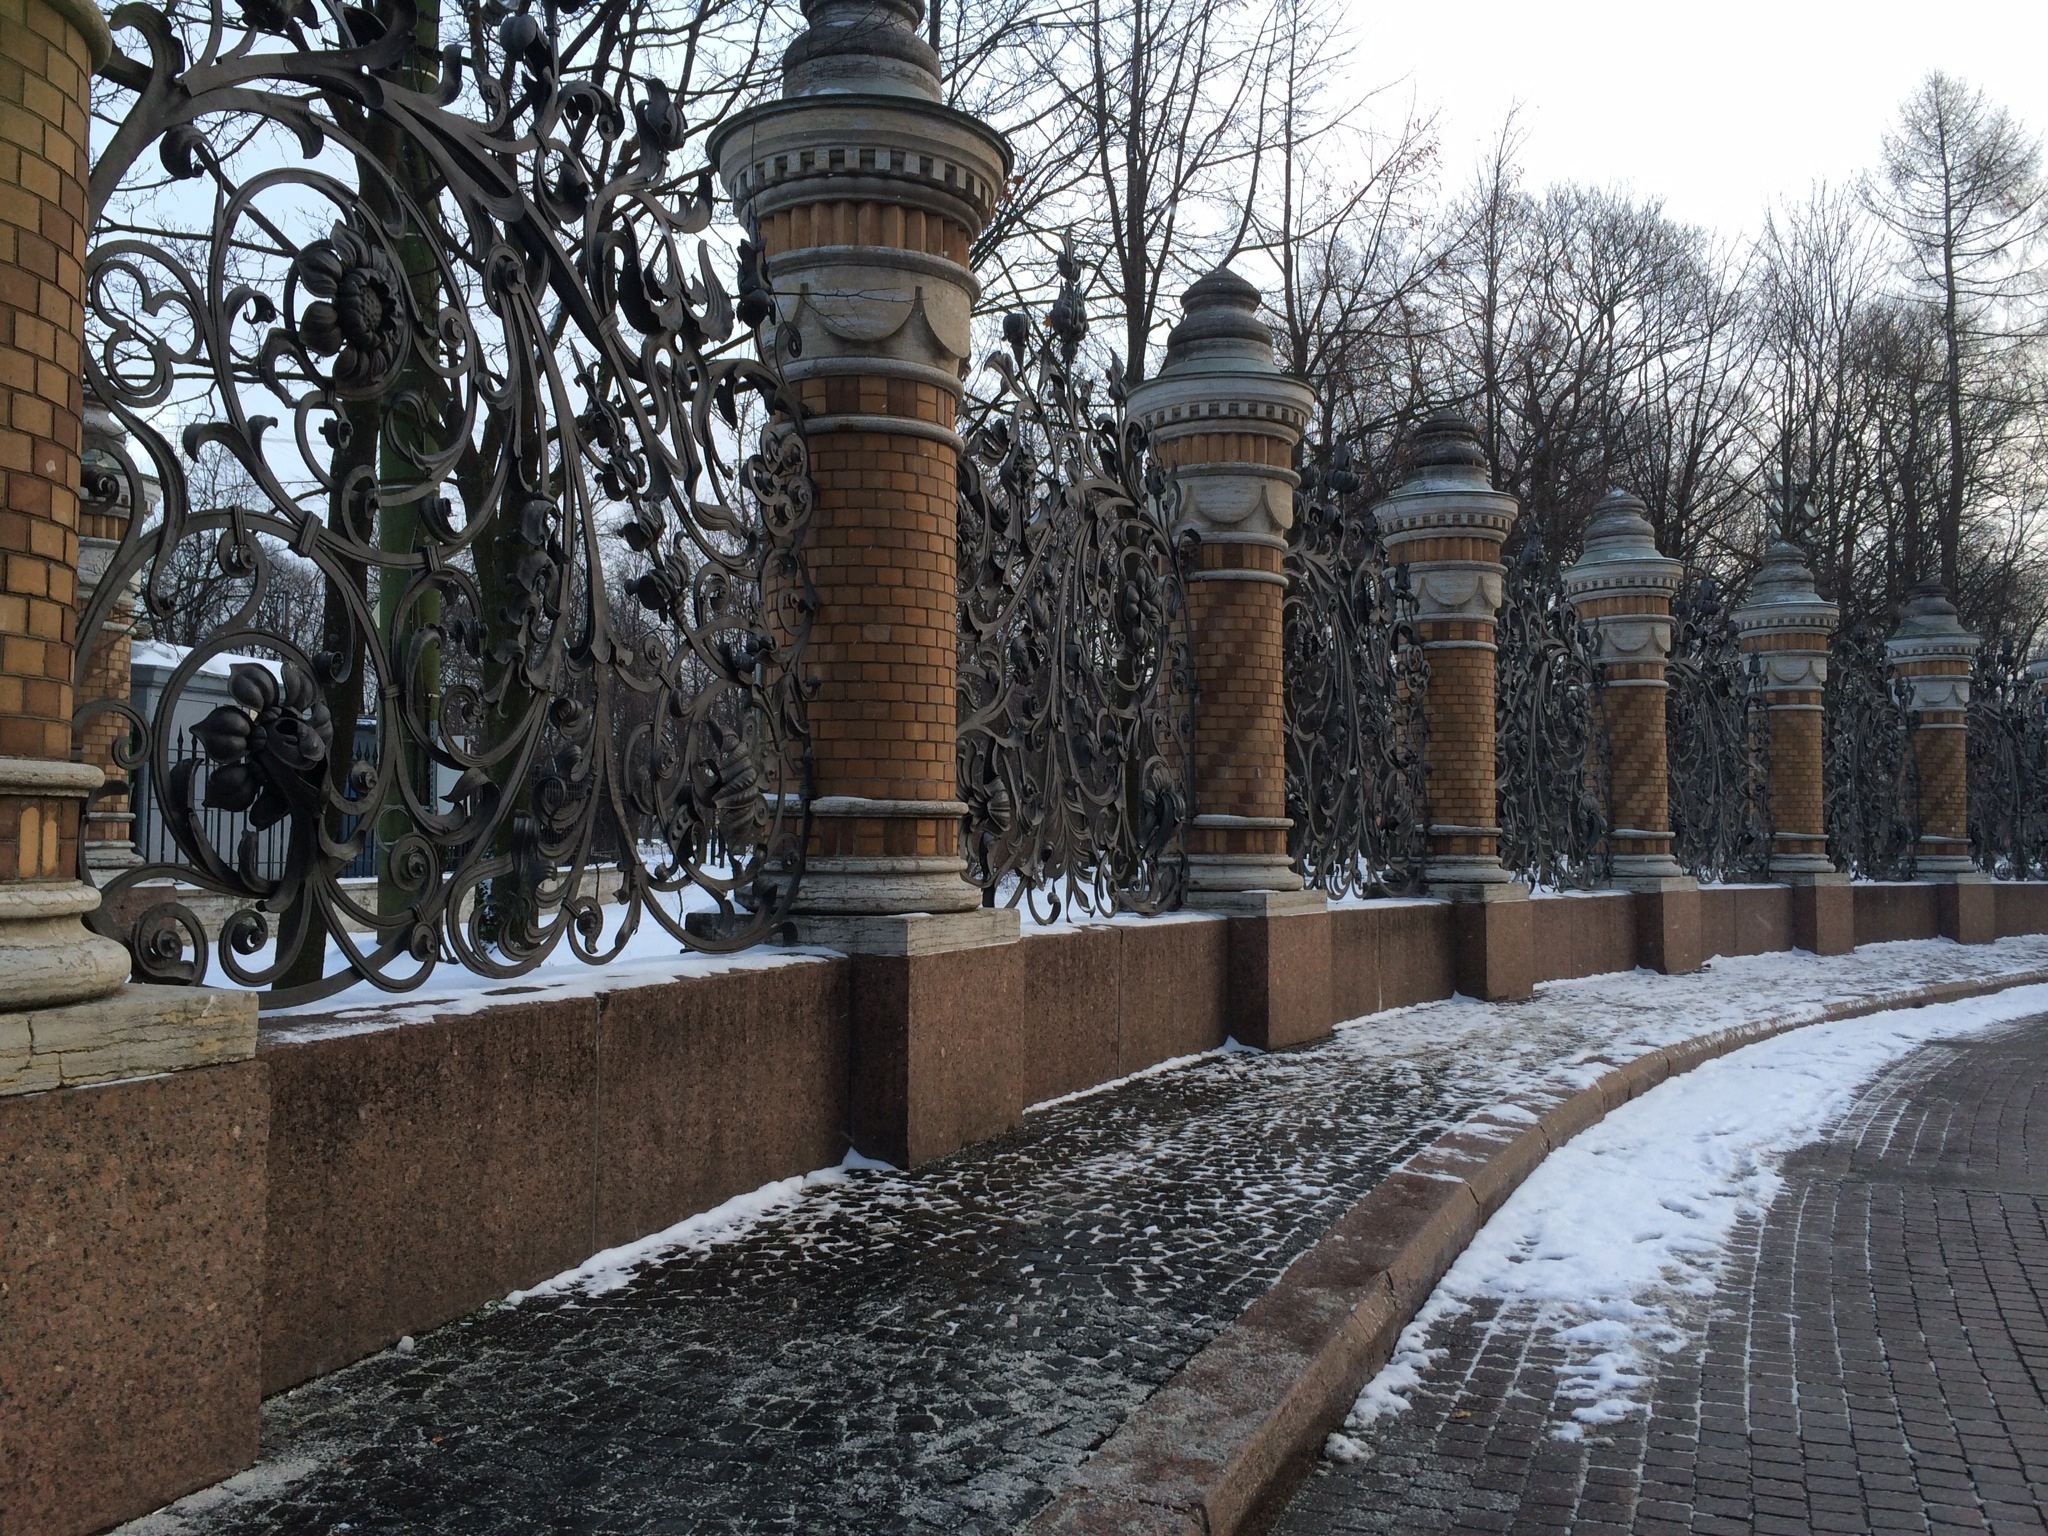
snow, winter, architecture, column, landmark, cathedral, memorial, russia, water feature, st petersburg, saint petersburg, leningrad